Latvia at the UEFA European Championship

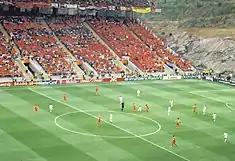
The UEFA Euro 2004 Group D match between the Netherlands and Latvia on 23 June at Estádio Municipal de Braga

Latvia have qualified for a UEFA European Championship once, the 2004 edition. After finishing second in their qualifying group, they won the two-legged play-offs against Turkey (3–2 on aggregate) to secure their first appearance in a major tournament finals. In doing so, Latvia became the first and so far only Baltic team to qualify for a European Championship.